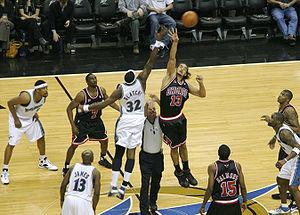
Joakim Noah match NBA Washington Wizards - Chicago Bulls
Joakim Noah, né le 25 février 1985 à New York, est un joueur de basket-ball de nationalités française, suédoise et américaine. Il évolue au poste de pivot.